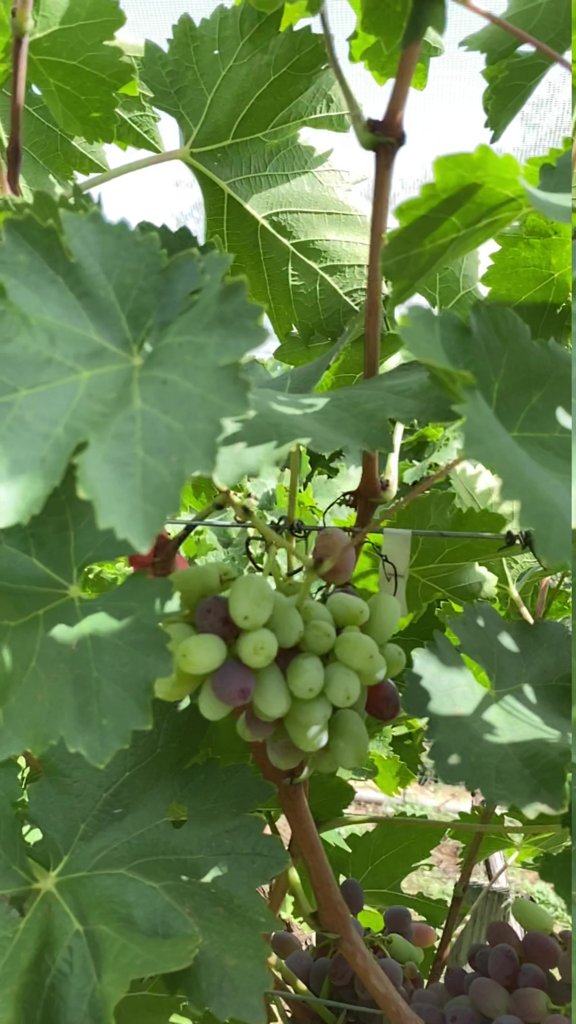
Berries visible: 67
Grape clusters: 3